The Winslow Boy (1948 film)

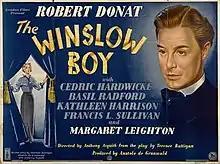
Original British poster

The Winslow Boy is a 1948 British drama film adaptation of Terence Rattigan's 1946 play "The Winslow Boy". It was made by De Grunwald Productions and distributed by the British Lion Film Corporation. It was directed by Anthony Asquith and produced by Anatole de Grunwald with Teddy Baird as associate producer. The adapted screenplay was written by de Grunwald and Rattigan based on Rattigan's play. The music score was by William Alwyn and the cinematography by Freddie Young.